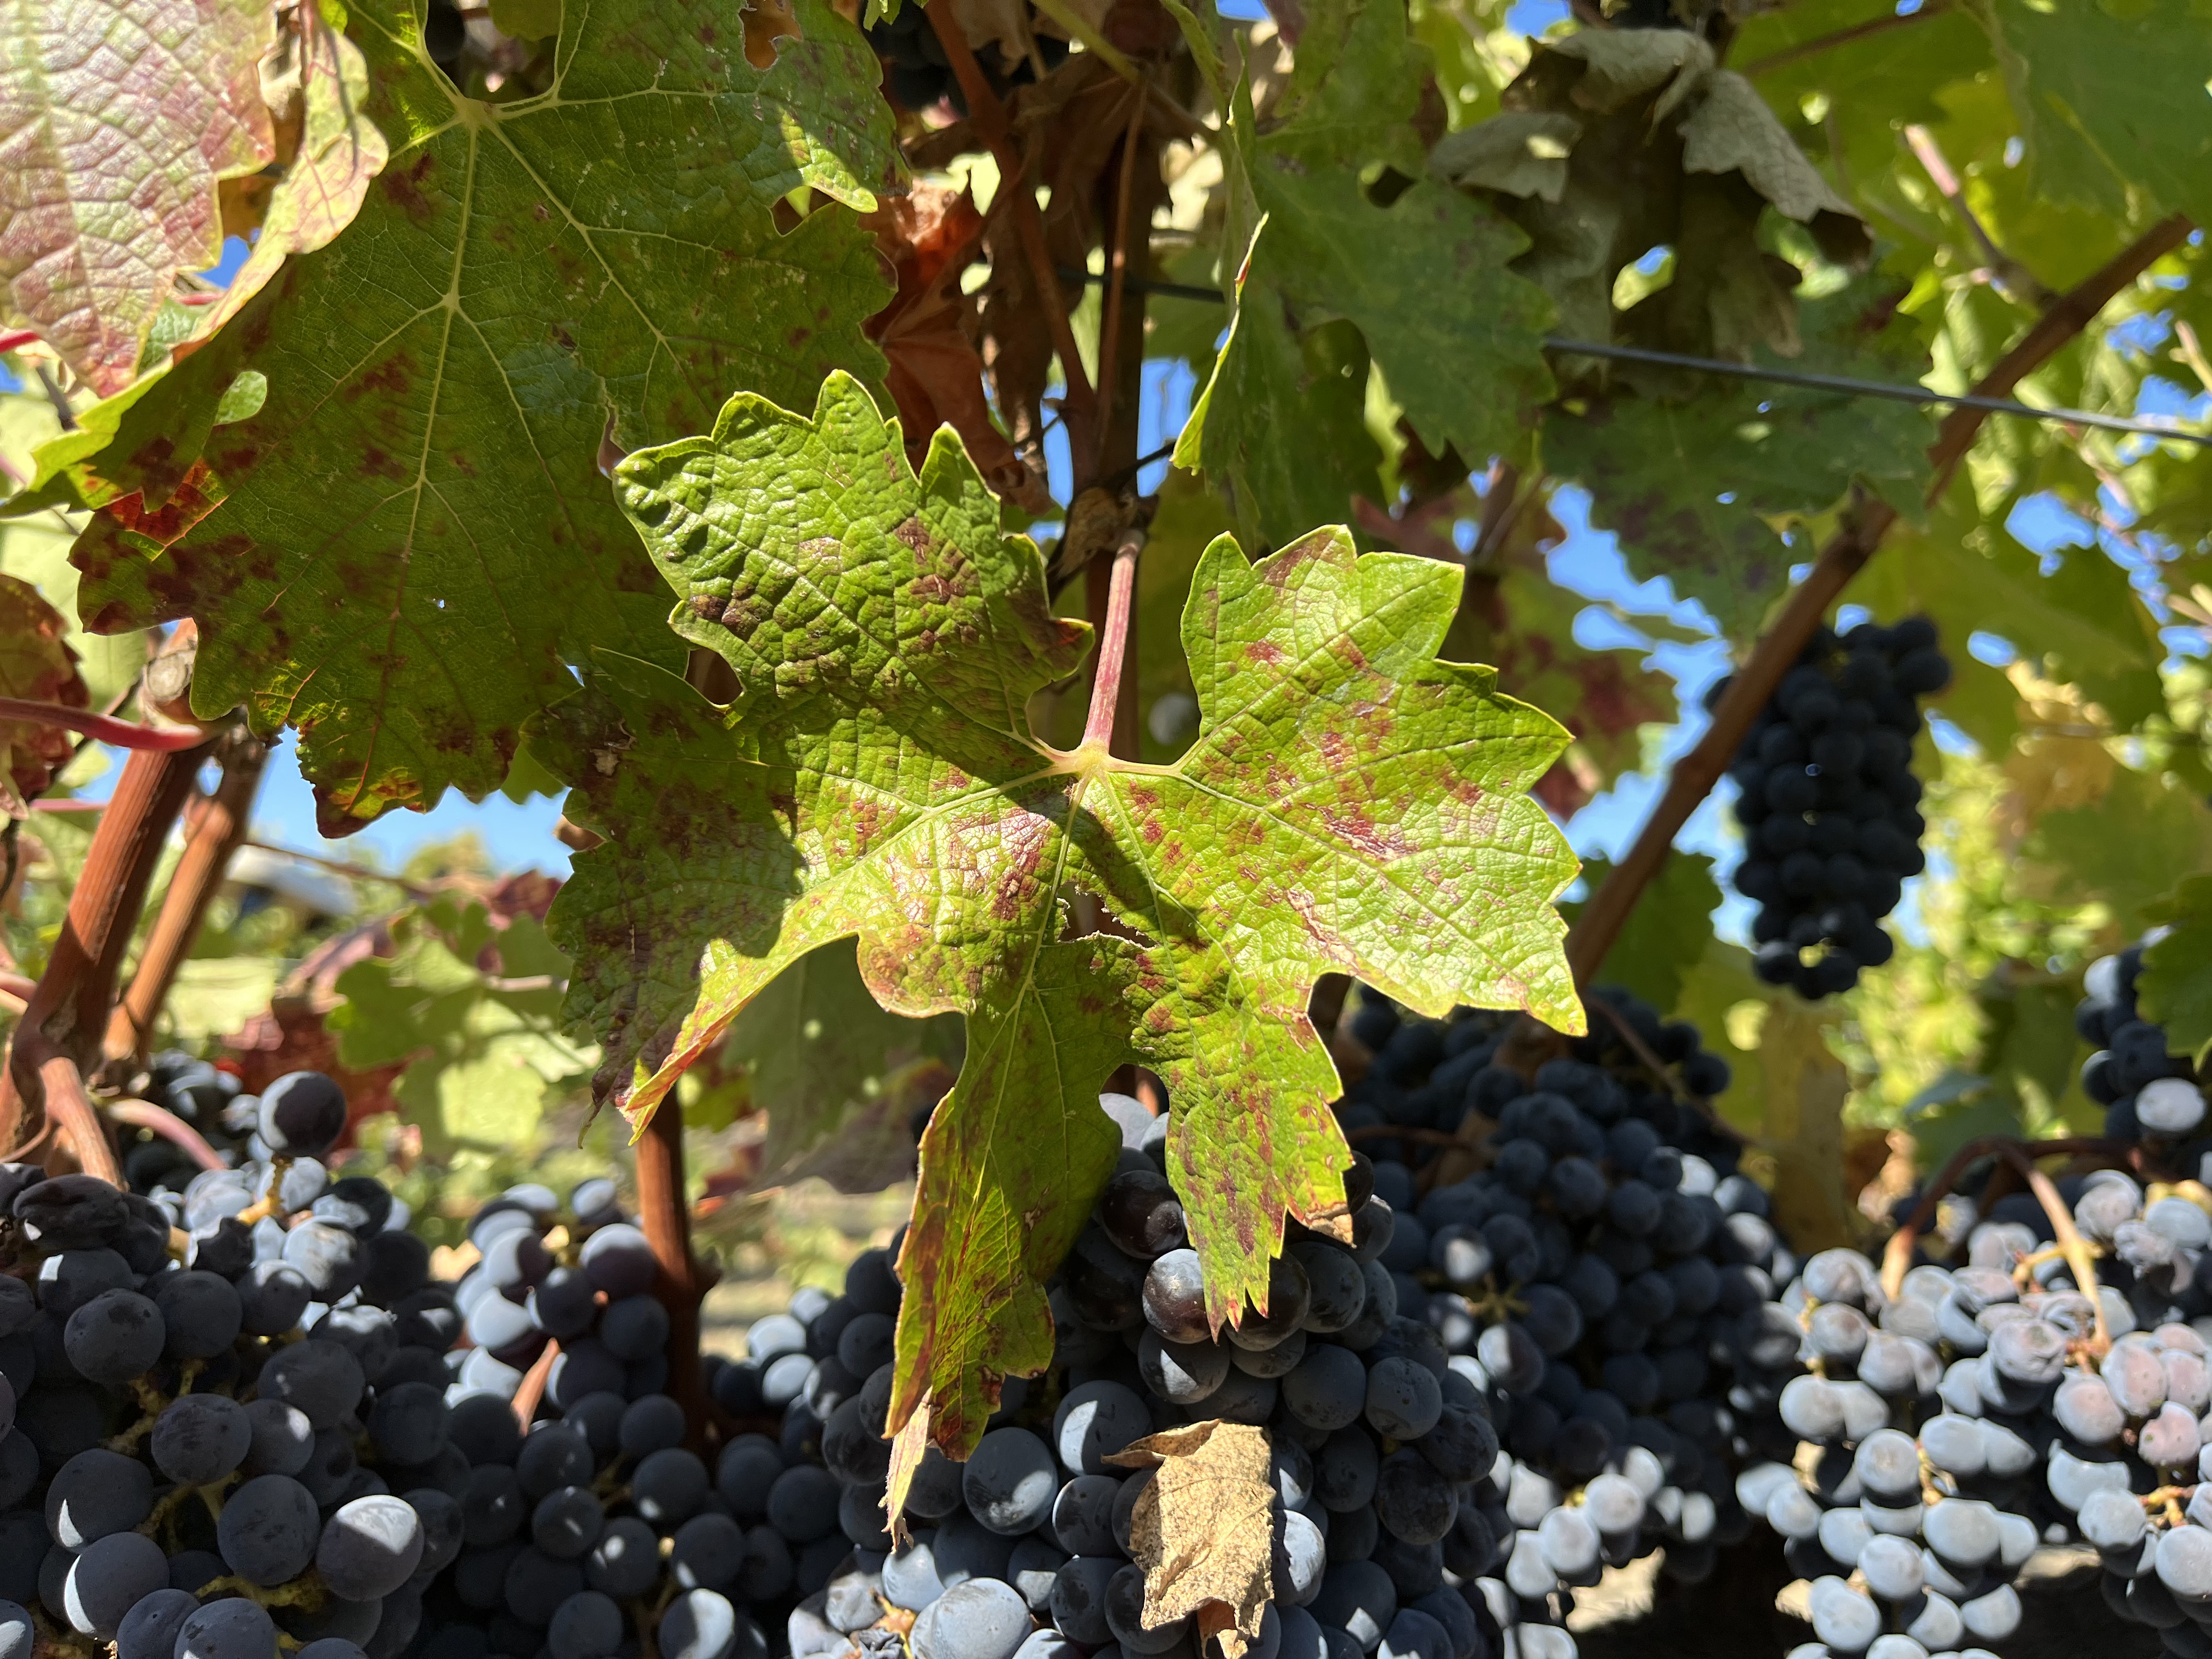
Label: Red Blotch